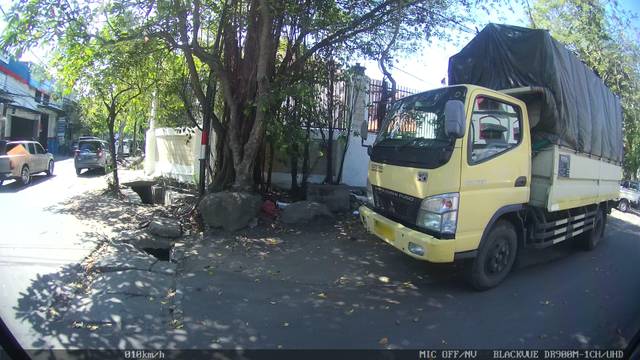
Region: Indonesia
Coordinates: -7.239, 112.734